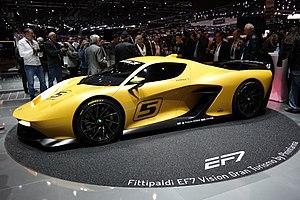
Salon international de l'automobile de Genève 2017
Pininfarina S.p.A. ou Carozzeria Pininfarina est une entreprise familiale italienne de design en carrosserie automobile / transport. Cofondée et dirigée en 1930 par Gian-Battista Pinin Farina et Gaspare Bona, puis par Sergio Pininfarina, et ses fils Andrea Pininfarina et Paolo Pininfarina, elle est célèbre entre autres comme designer partenaire historique de Ferrari, et est cotée à la bourse italienne depuis 1986. En 2015, Mahindra a acquis une participation de 74 % dans Pininfarina et obtenu la licence sur le nom « Pininfarina » pour créer en 2018 une marque automobile à part entière « Automobili Pininfarina ».